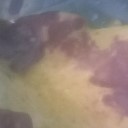
Label: Leaf_rust